Football at the 1912 Summer Olympics

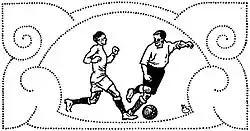
Illustration from the Official Report

Football at the 1912 Summer Olympics was one of the 102 events at the 1912 Summer Olympics in Stockholm, Sweden. It was the fourth time that football was on the Olympic schedule.